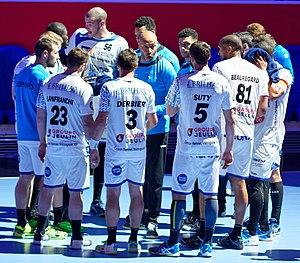
Rencontre de Championnat de LidlStarLigue entre le PSG et Cesson-Rennes Métropole. A Coubertin, le 19 avril 2017.
Yérime Sylla, né le 28 avril 1969 à Villemomble, est un joueur puis entraîneur de handball franco-sénégalais.